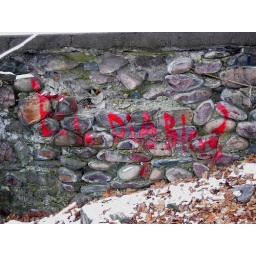
Spraypaint on a stone wall in Greenough Park.